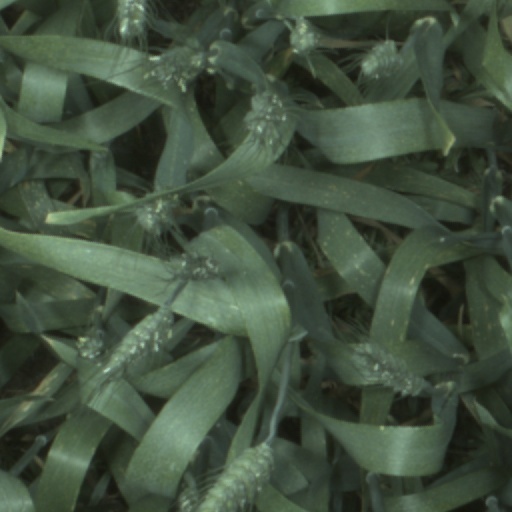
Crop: wheat